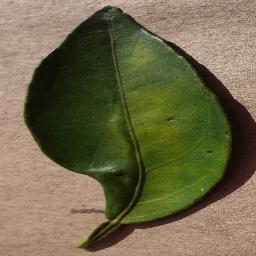
Label: Orange___Haunglongbing_(Citrus_greening)